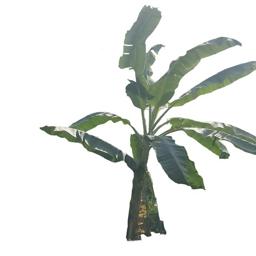
Label: MALBHOG LEAF